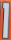
Number: 1